Veto

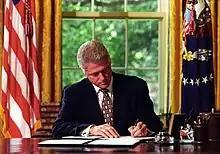
US President Bill Clinton signing cancellation letters related to his line-Item vetoes for the Balanced Budget Act of 1997

A package veto, also called a "block veto" or "full veto", vetoes a legislative act as a whole. Conversely, a partial veto, also called a line-item veto, allows the executive to object only to some specific part of the law while allowing the rest to stand. An executive with a partial veto has a stronger negotiating position than an executive with only a package veto power.